Neel Kashkari

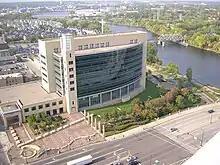
Kashkari has been president of the Minneapolis Fed since January 1, 2016.

In early November 2015 Kashkari was named president and CEO of the Minneapolis Fed. He was chosen by the Minneapolis bank board (excepting representatives from the financial industry), approved 5–0 by the Federal Reserve Board in Washington and assumed the Minneapolis position on January 1, 2016. With the presidents of the New York (William C. Dudley), Dallas (Robert Steven Kaplan) and Philadelphia (Patrick T. Harker) regional Fed banks, Kashkari will become the fourth sitting regional Fed chief to have Goldman Sachs on his resume. Kaplan and Harker both assumed their positions in 2015.